Jemez Springs, New Mexico

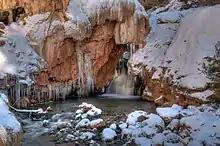
Soda Dam on Jemez Creek, north of Jemez Springs

Jemez Springs (pronounced HEH-mes) is a village in Sandoval County, New Mexico, United States. The population was 250 at the 2010 census. Named for the nearby Pueblo of Jemez, the village is the site of Jemez State Monument and the headquarters of the Jemez Ranger District. The village and nearby locations in the Jemez Valley are the site of hot springs and several religious retreats.